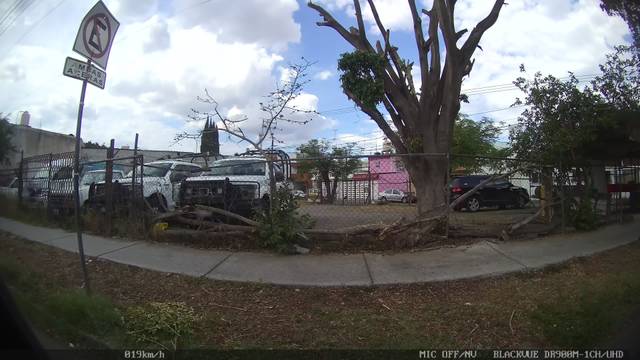
Region: Mexico
Coordinates: 21.106, -101.67